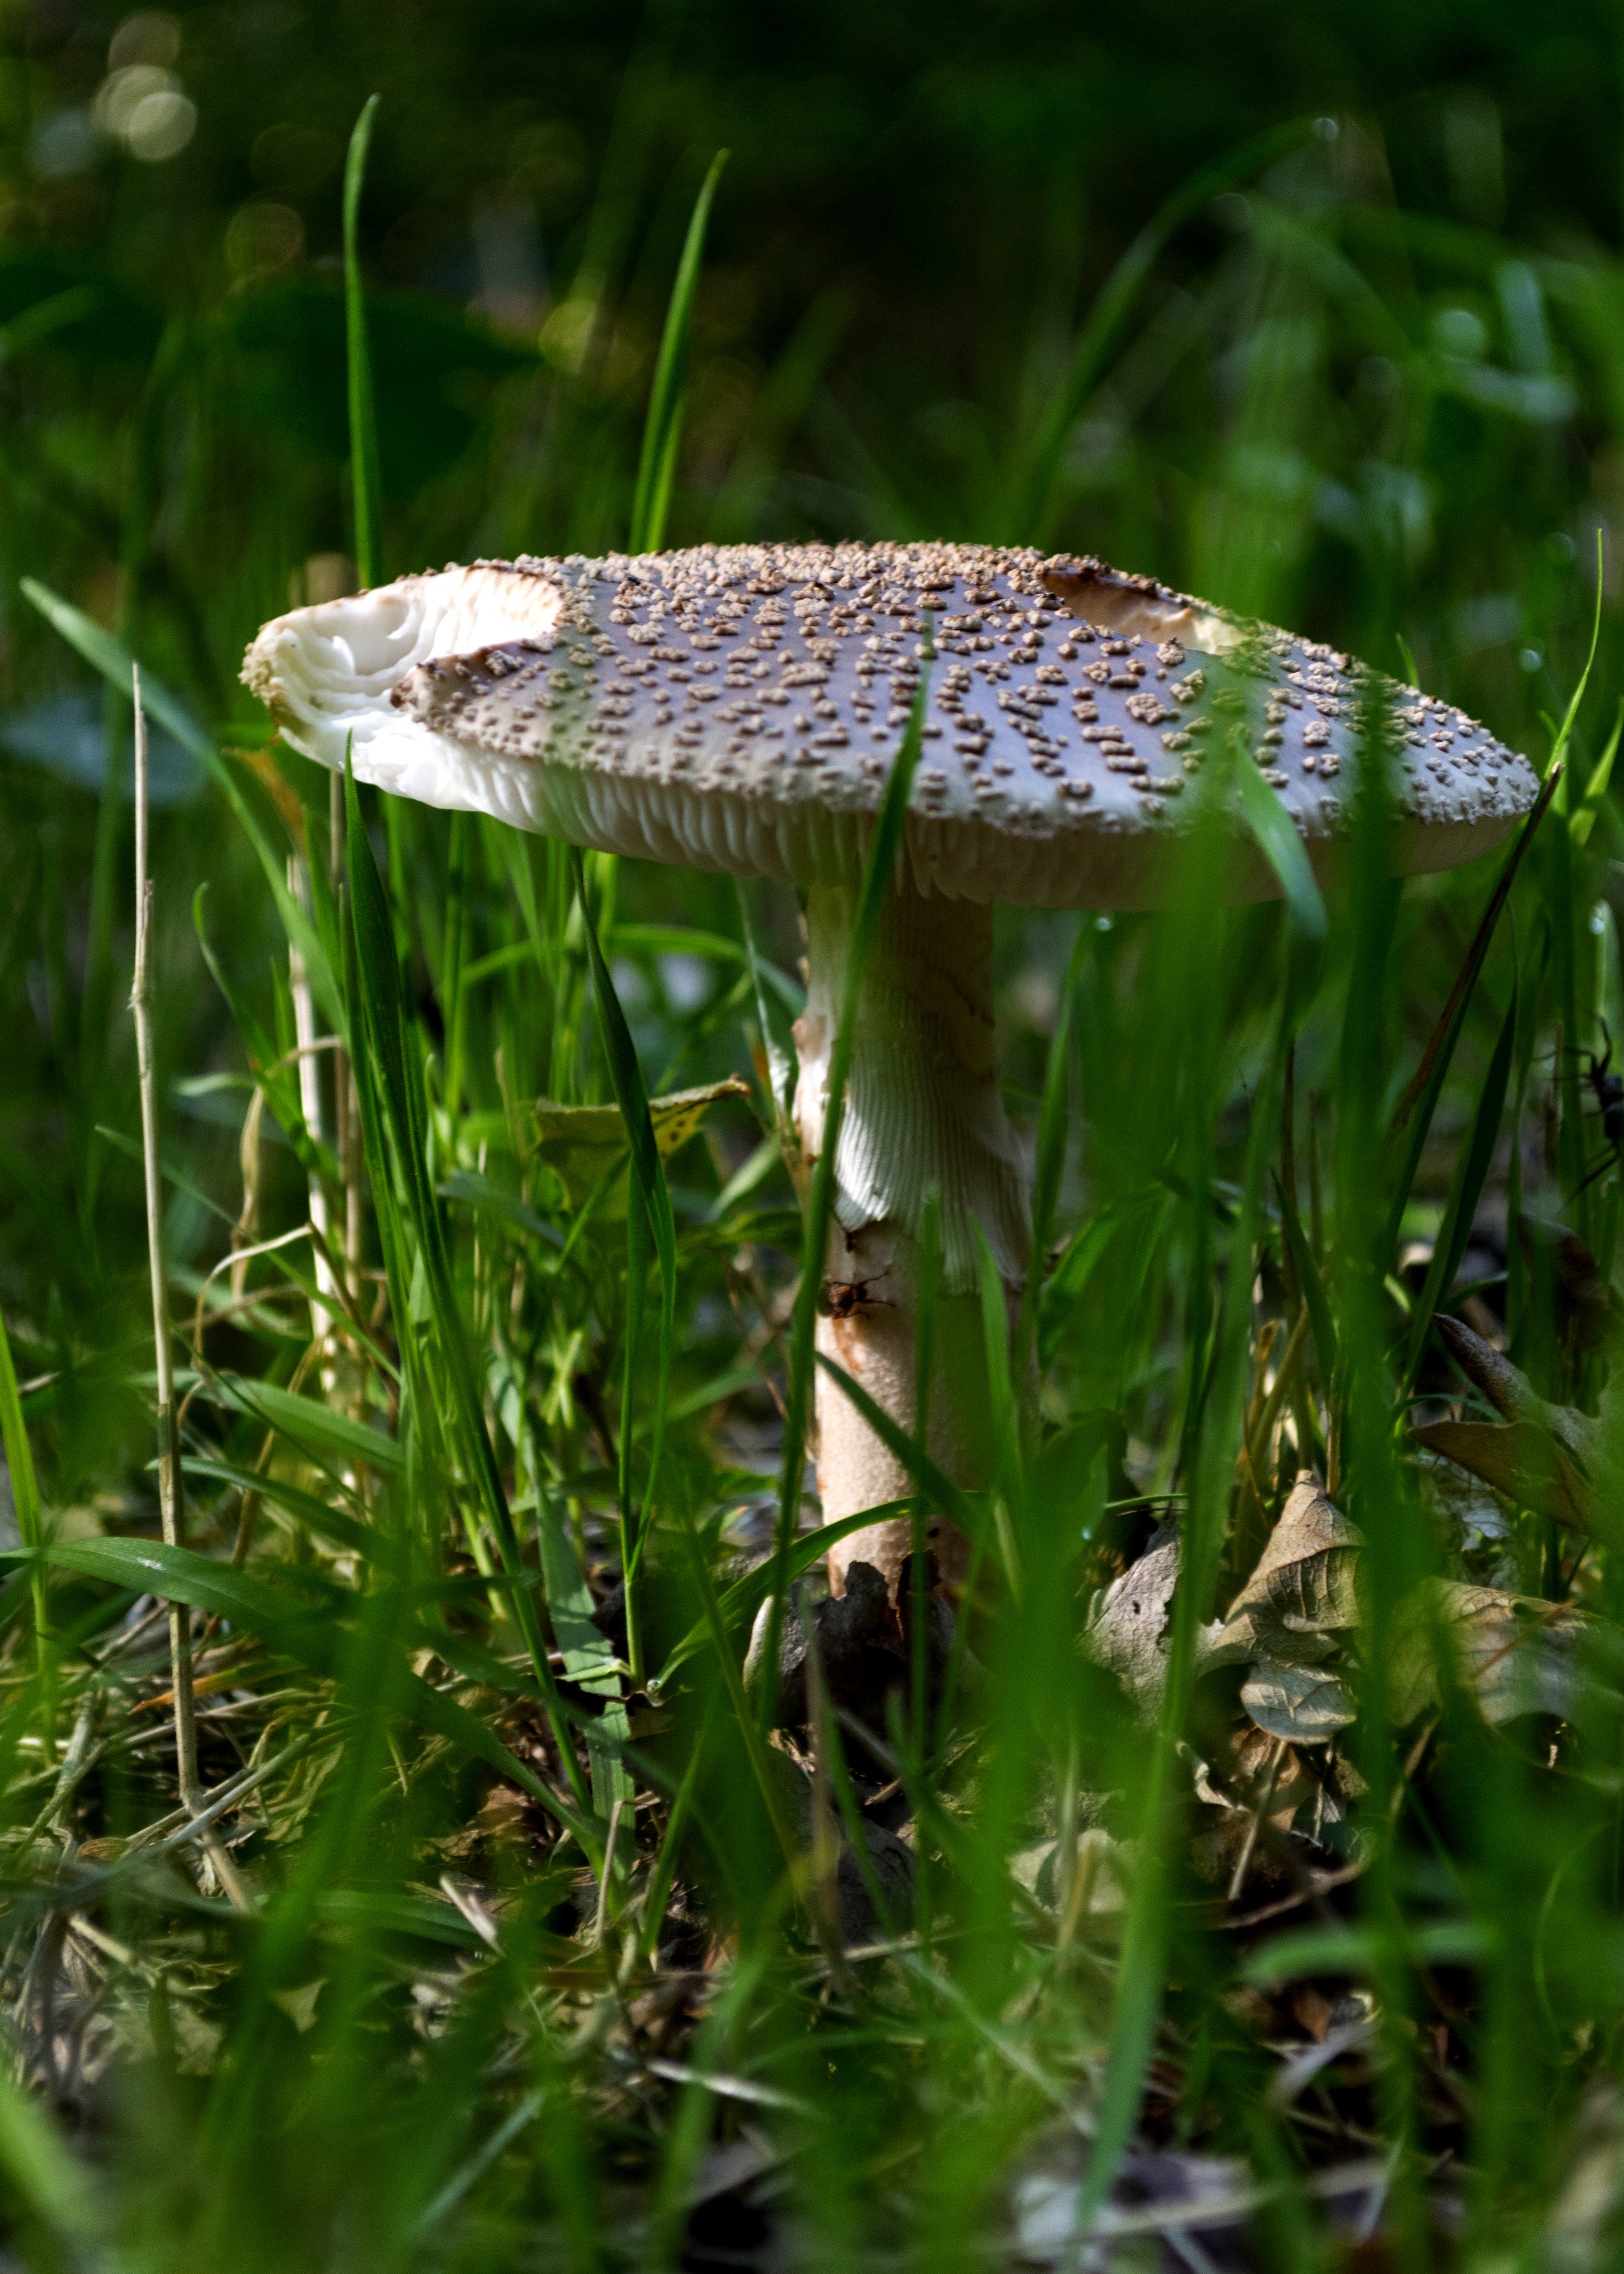
nature, forest, grass, outdoor, plant, lawn, photography, meadow, texture, leaf, flower, photo, green, botany, mushroom, nikon, funghi, flora, fauna, fungus, colour, holland, nederland, netherlands, dutch, outdoorphotography, picture, photograph, fotos, foto, fotografie, depthoffield, woodland, habitat, paulvandevelde, pdvandevelde, padagudaloma, natuurfotografie, naturephotographer, dordrecht, nederlandinfotos, pvdvfotografie, pdvandeveldedordrecht, nederlandsefotografie, dutchphotogaraphy, totallydutch, fotografienederland, hollandsefotografie, fotografieholland, paddenstoel, breda, liesbos, paddestoel, macro photography, natural environment, grass family